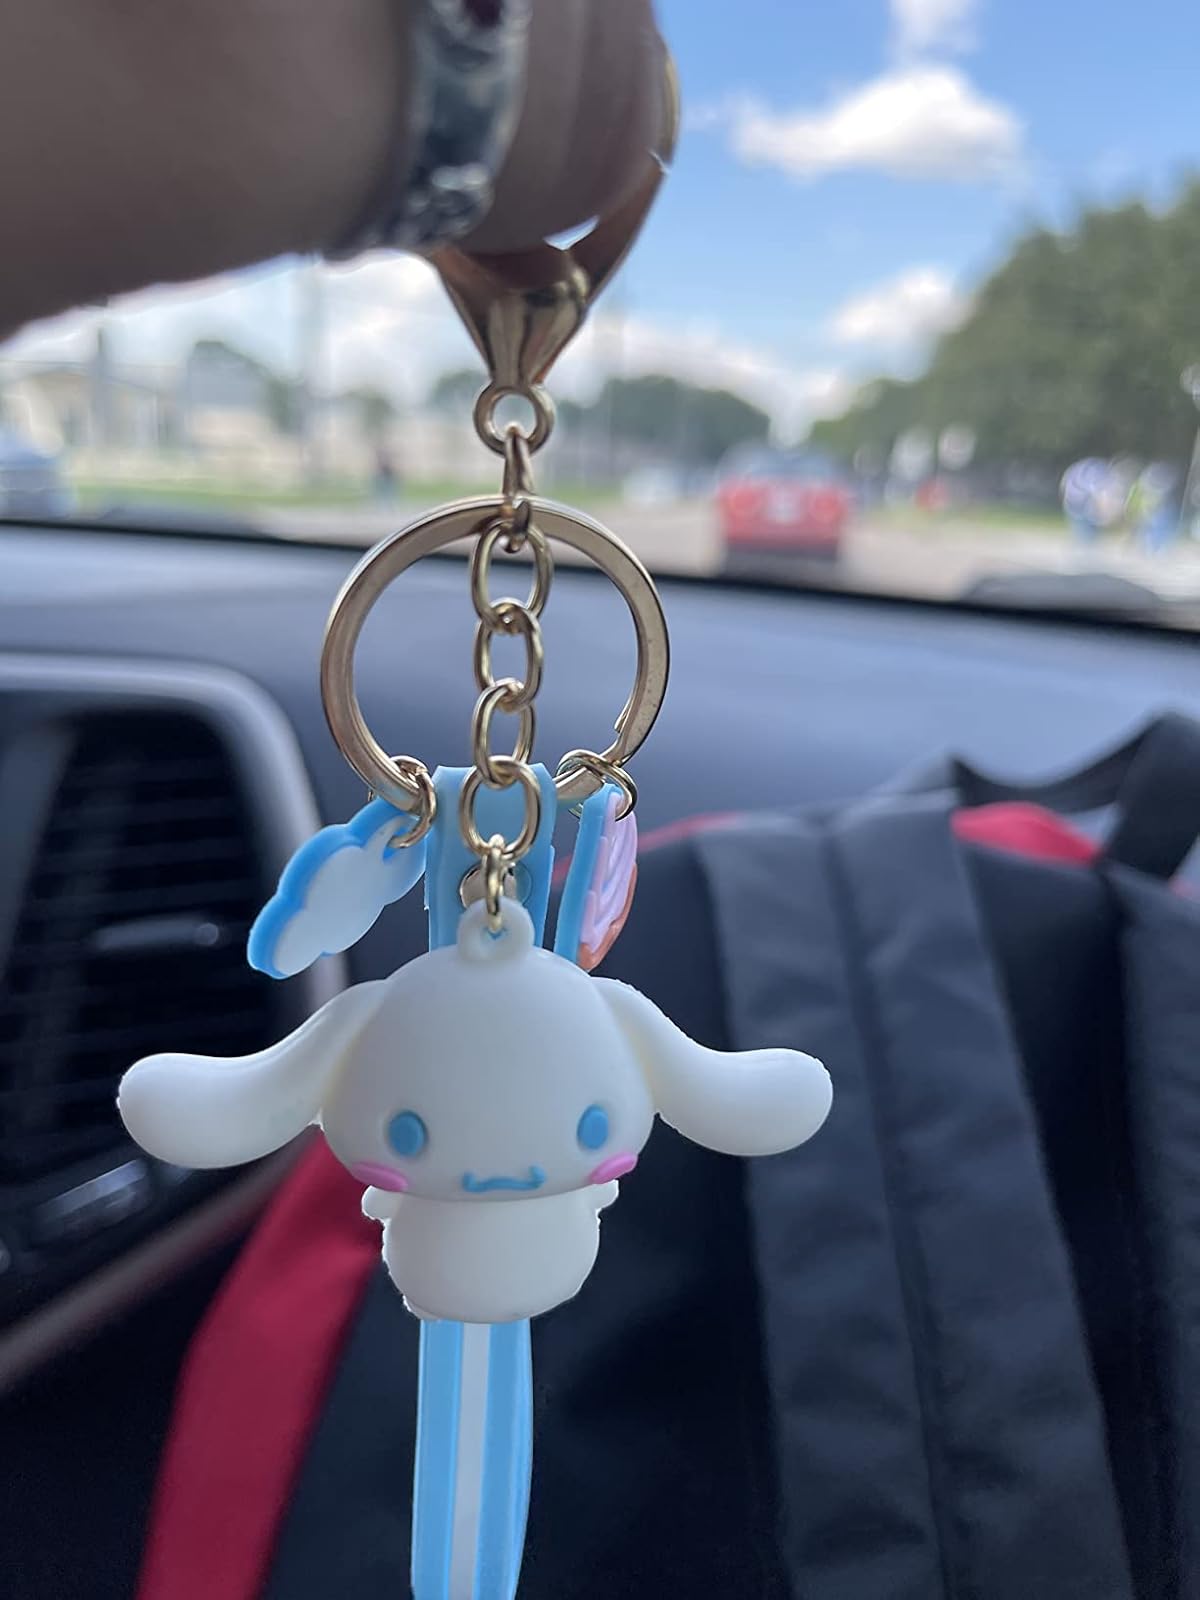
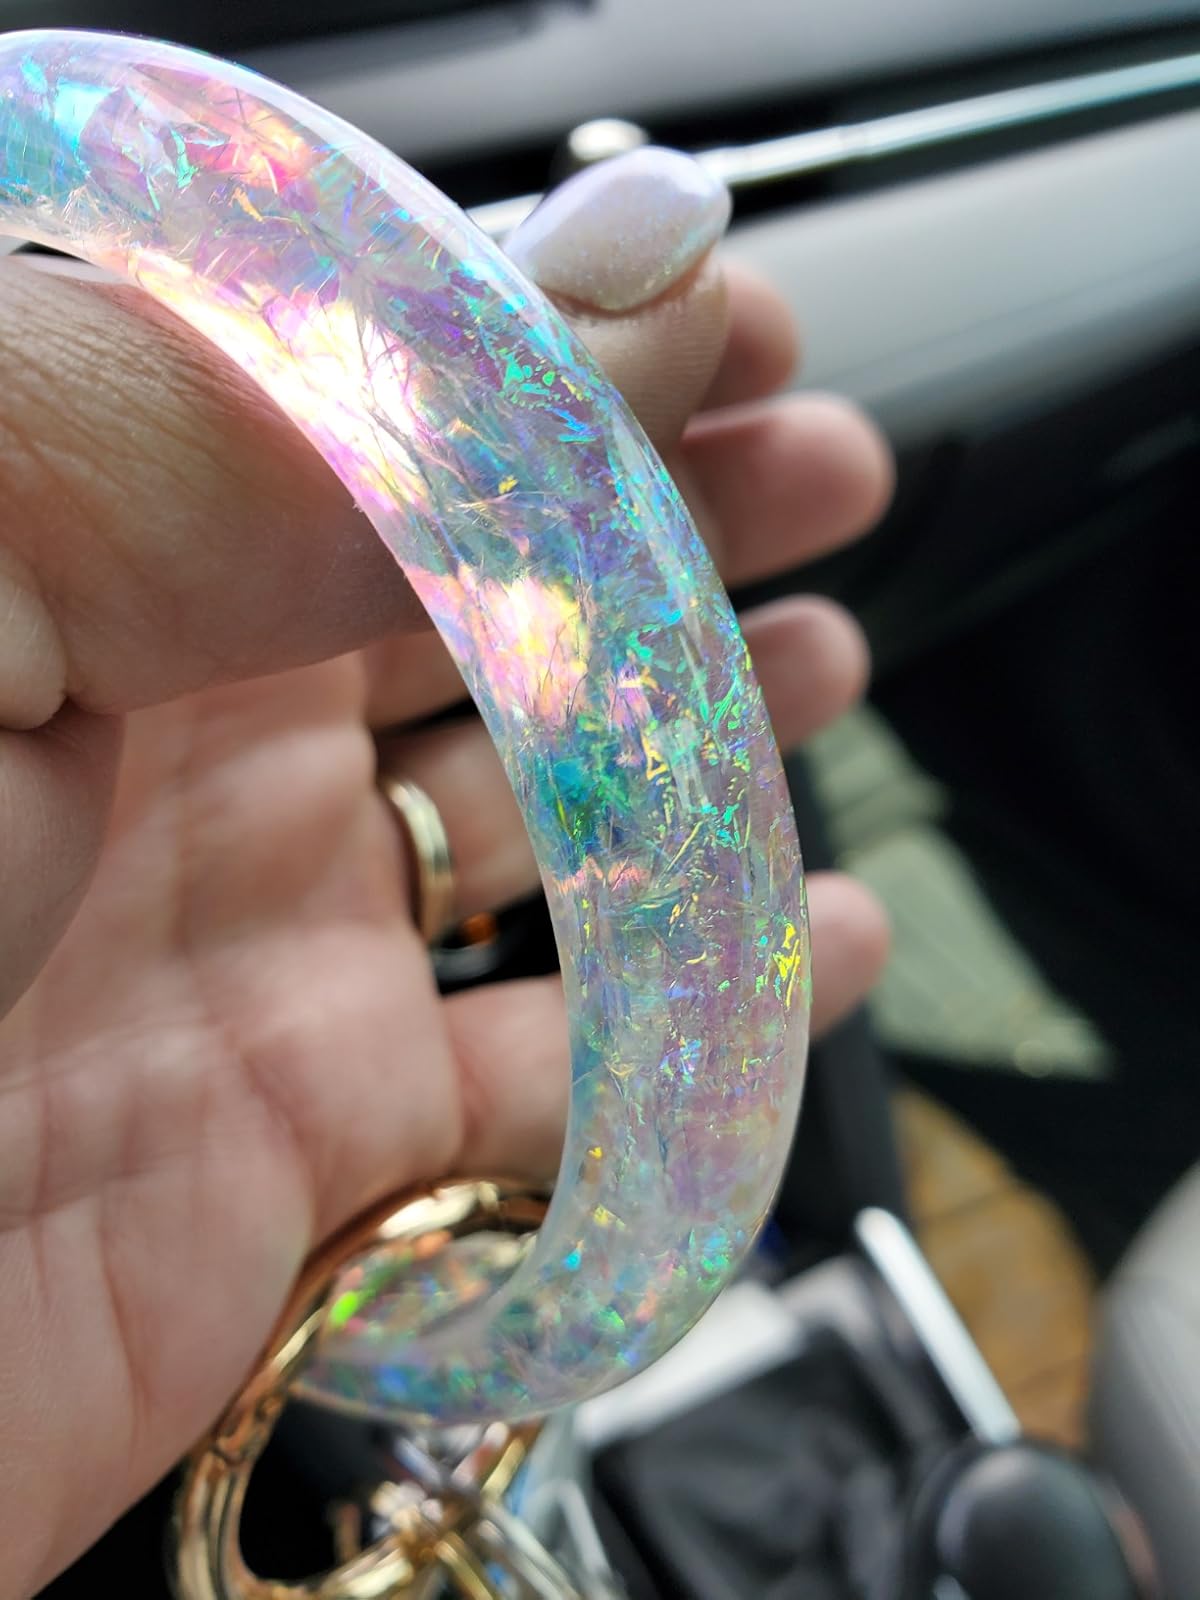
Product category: accessories_keychain
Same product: no